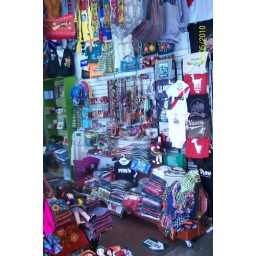
bags and stuff in indian market